Our God, Our Help in Ages Past

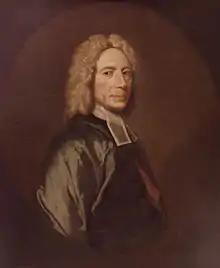
Isaac Watts in 1705

"Our God, Our Help in Ages Past" (or "O God, Our Help in Ages Past") is a hymn by Isaac Watts in 1708 that paraphrases the 90th Psalm of the Book of Psalms. It originally consisted of nine stanzas; however, in present usage the fourth, sixth, and eighth stanzas are commonly omitted to leave a total of six (Methodist hymn books also include the original sixth stanza to leave a total of seven)